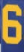
Number: 6